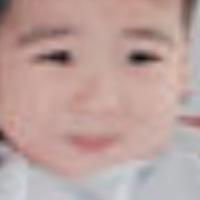
Age group: age 01-10